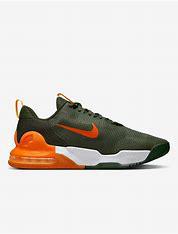
Brand: Nike
Model: Air Max Alpha 5